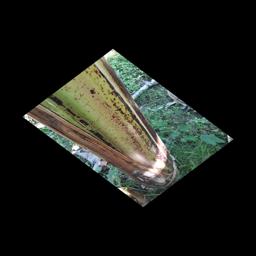
Label: PSEUDOSTEM WEEVIL